Mikko Hirvonen

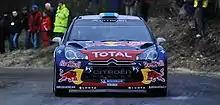
Hirvonen at Monte-Carlo 2012

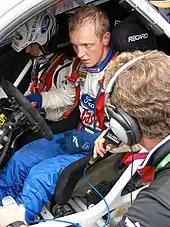
Hirvonen before his first win in Australia.

His first rally win for Citroën was the fourth rally of the 2012 season in Portugal to provisionally take the lead in the championship, but he was later disqualified from the event due to irregularities with the clutch and turbo in his Citroën DS3 WRC.